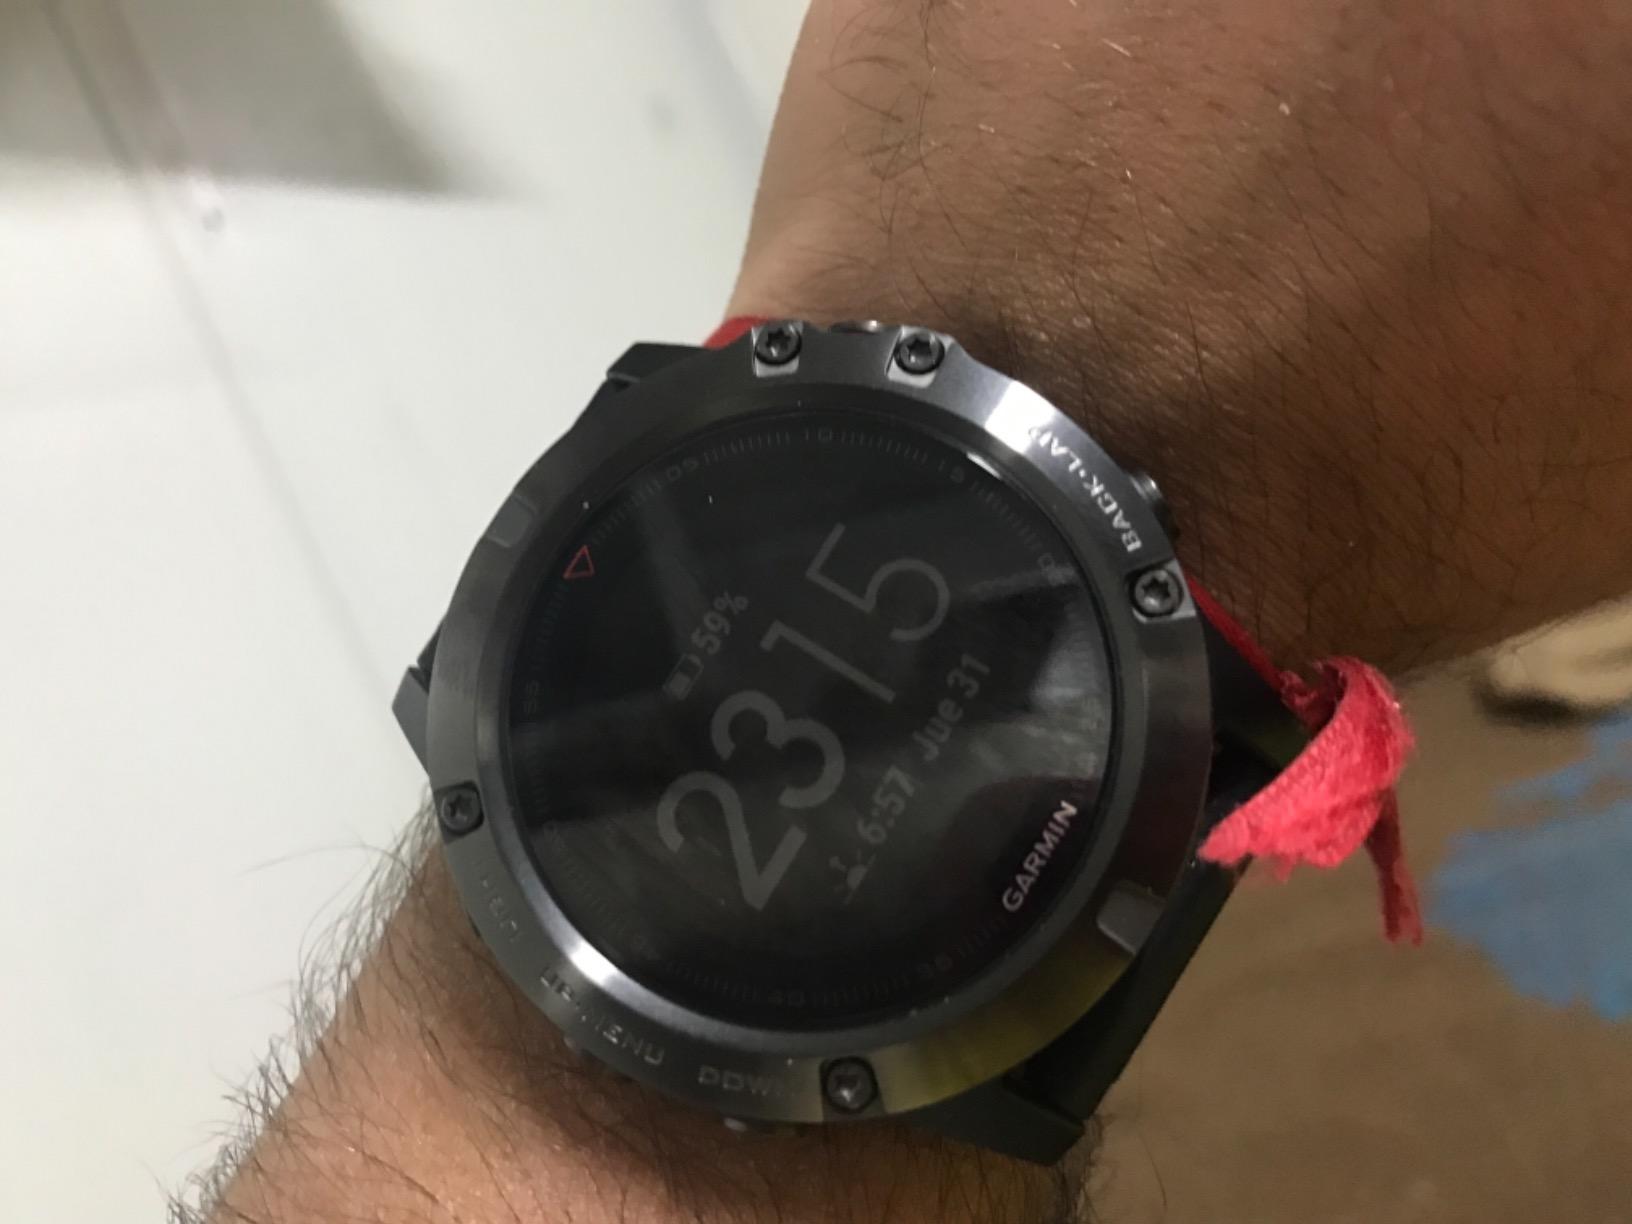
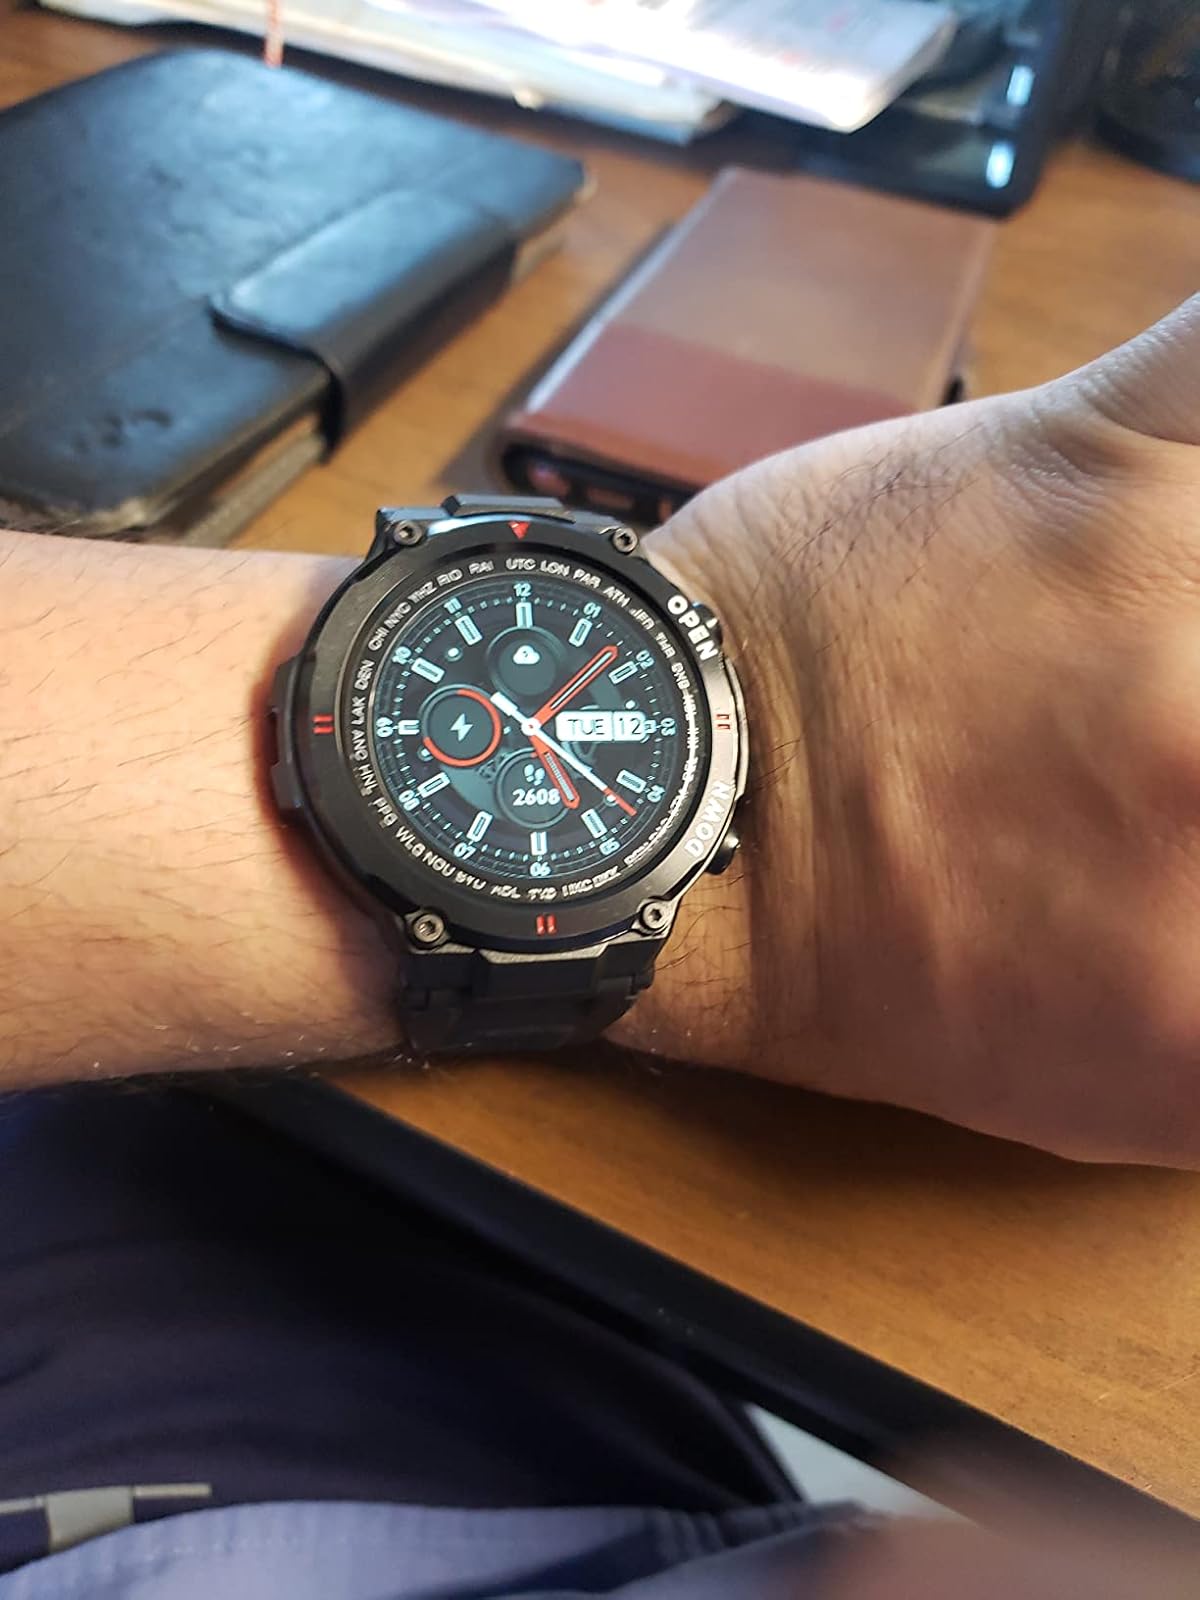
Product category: smartwatch
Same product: no